Age of Enlightenment

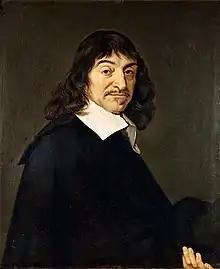
René Descartes, widely considered a seminal figure in the emergence of modern philosophy and science

Bacon's empiricism and Descartes' rationalist philosophy laid the foundation for enlightenment thinking. Descartes' attempt to construct the sciences on a secure metaphysical foundation was not as successful as his method of doubt applied to philosophy, which led to a dualistic doctrine of mind and matter. His skepticism was refined by Locke's "Essay Concerning Human Understanding" (1690) and Hume's writings in the 1740s. Descartes' dualism was challenged by Spinoza's uncompromising assertion of the unity of matter in his "Tractatus" (1670) and "Ethics" (1677).